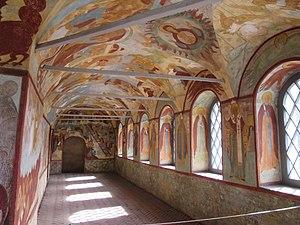
Kremlin de Rostov, paperty de l'église de la Résurrection
Une paperte ou paperty est, dans le domaine de l'architecture russe, un parvis ou une galerie couverte entourant, souvent de trois côtés, une église, un édifice dédié au culte. Les papertes russes sont issus des narthex byzantins. Mais à Byzance ces galeries peuvent être ouvertes du fait du climat méditerranéen.
Le kremlin de Rostov est la citadelle de la ville de Rostov Veliki, qui servait de résidence au Métropolite de l'éparchie de Rostov et Iaroslavl. Ce kremlin est situé au centre de la ville, sur les bords du lac Nero. Il date de la seconde moitié du xviiᵉ siècle. La ville de Rostov Veliki est classée dans l'héritage culturel de la Fédération de Russie et se trouve sur le parcours de l'anneau d'or de Russie, témoignage de la richesse de l'architecture russe ancienne.